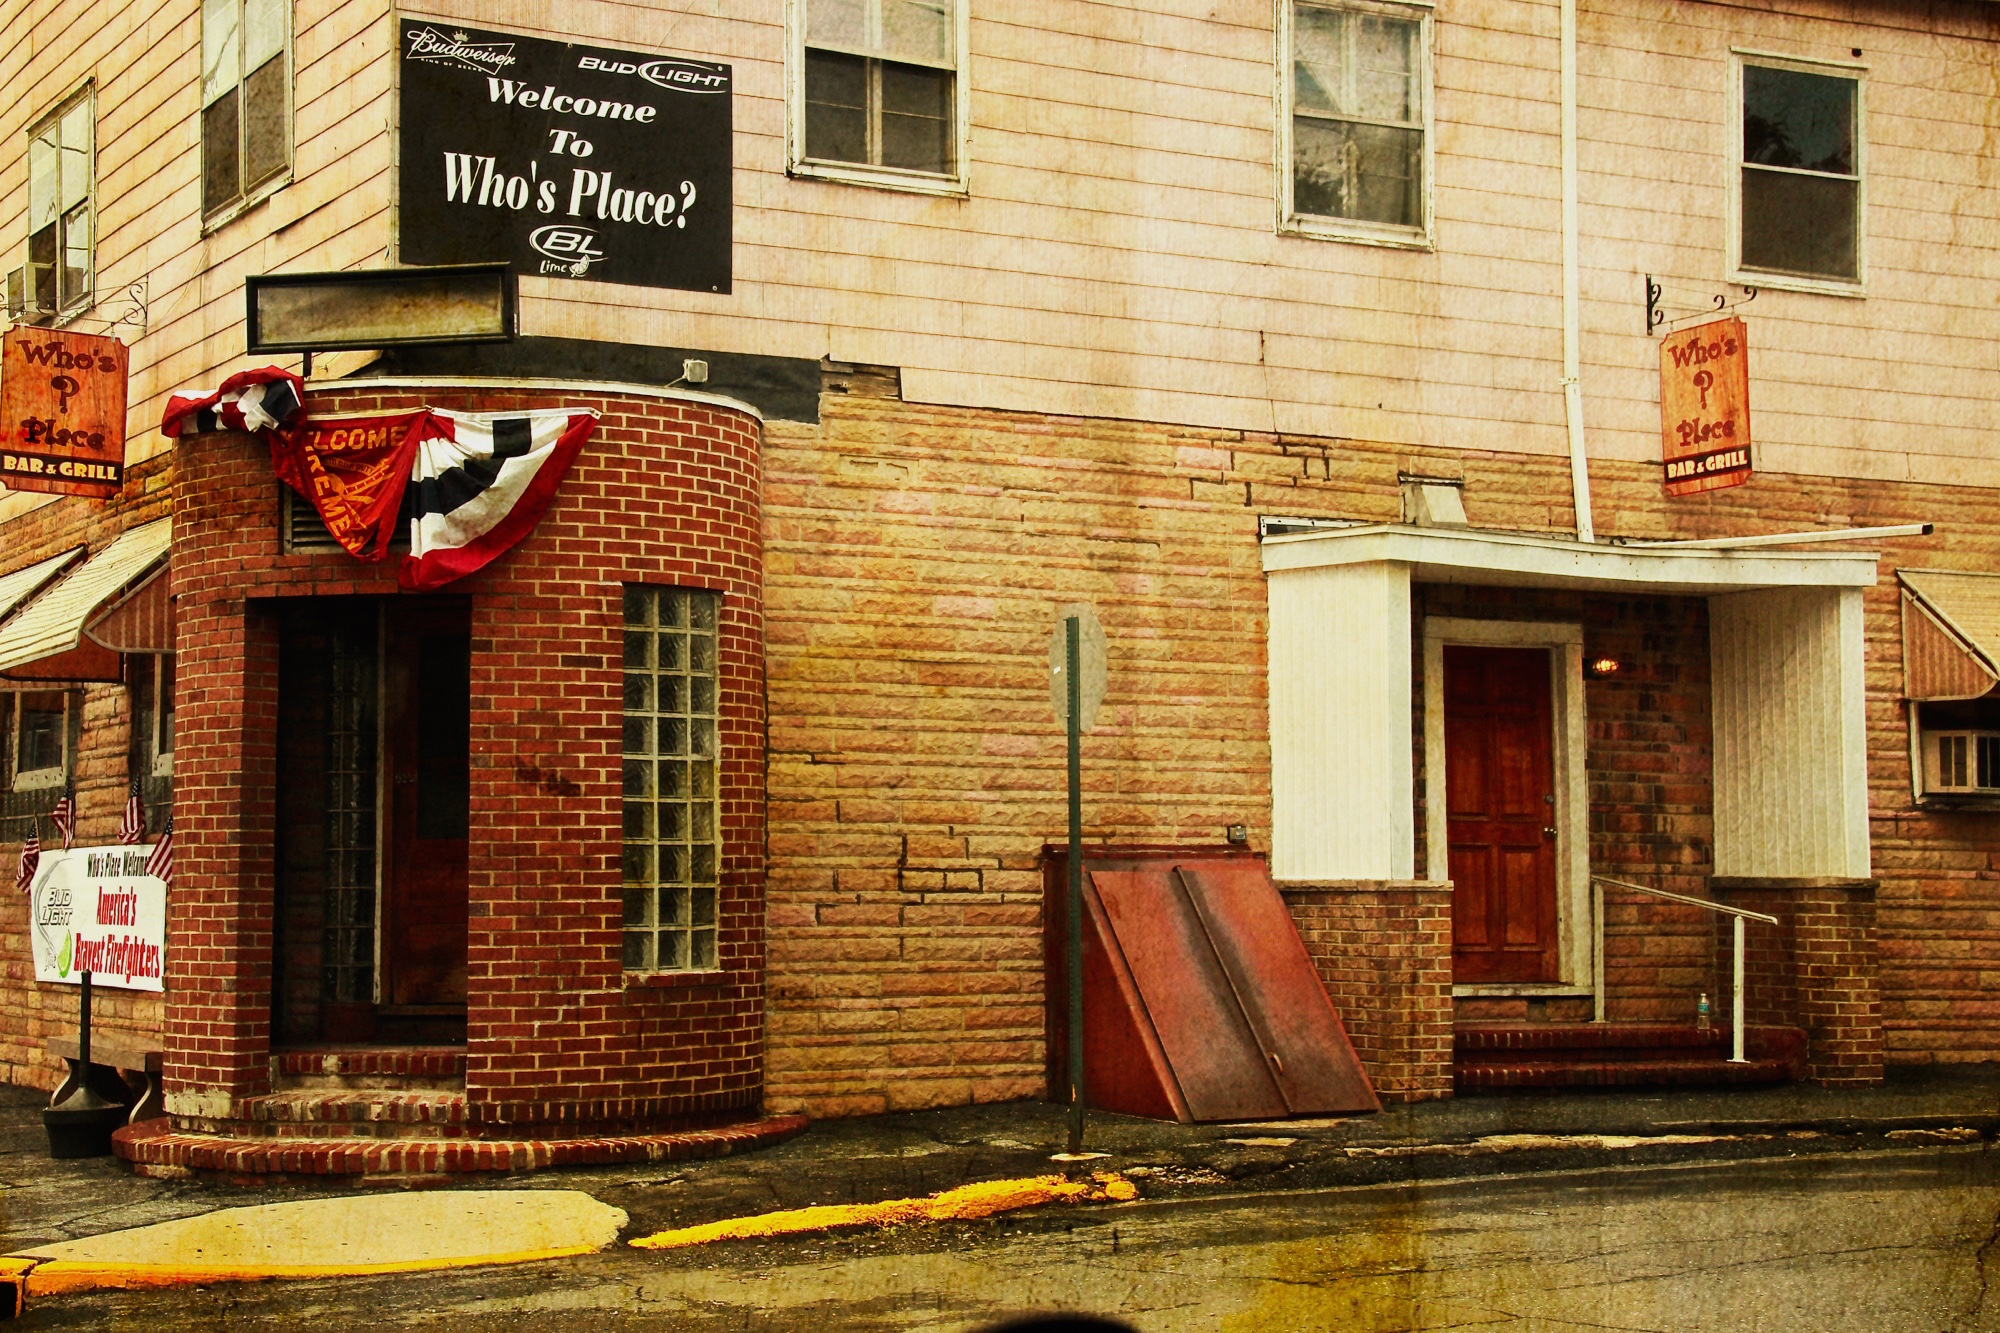
wood, road, street, house, restaurant, home, wall, facade, brick, interior design, art, 3652015, odc, texturebyjerryjones, 365the2015edition, overthetop, day223, day223365, 11aug15, urban area, window covering